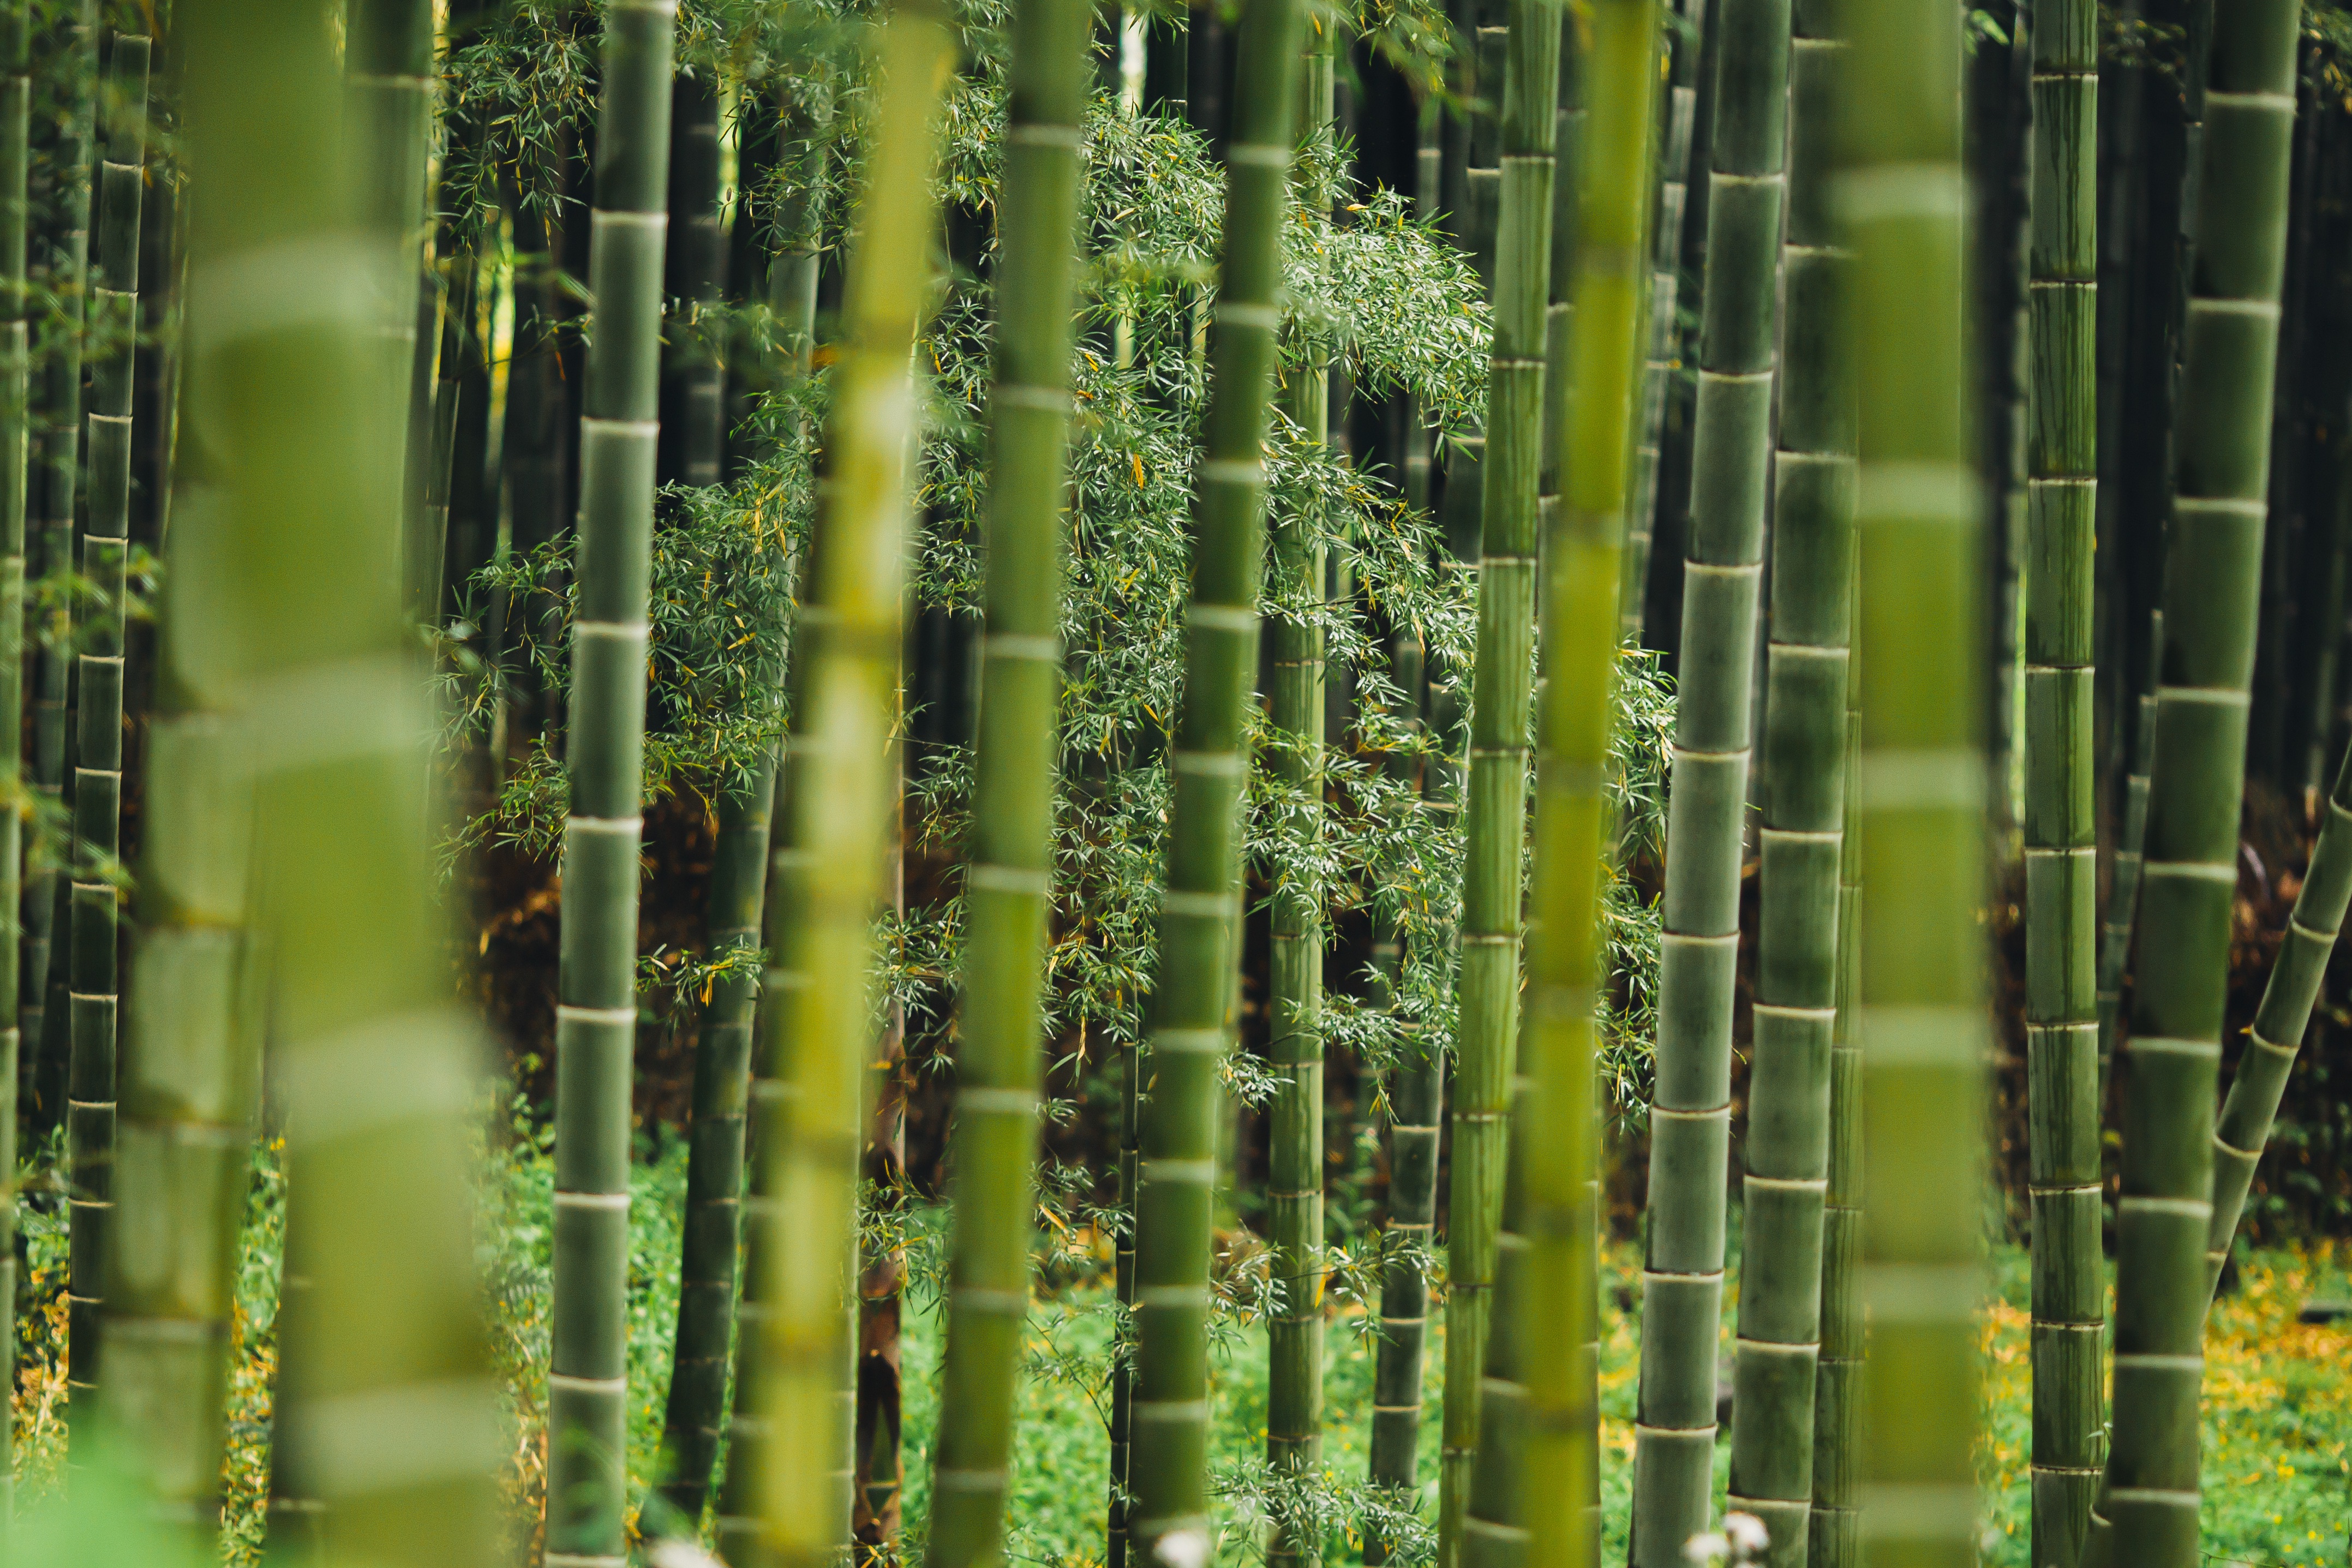
tree, forest, grass, branch, plant, green, cane, bamboo, grass family, plant stem, horsetail family